Fort Vengeance Monument Site

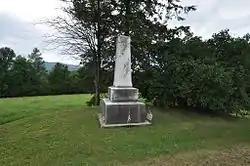

The Fort Vengeance Monument Site is an archaeological and commemorative site on United States Route 7 in northern Pittsford, Vermont. The site includes the archaeological remains of one of Vermont's oldest documented homesteads, and the only surviving site of a military fortification of the American Revolutionary War. The site is marked by a stone memorial placed in 1873, and was listed on the National Register of Historic Places in 2006.